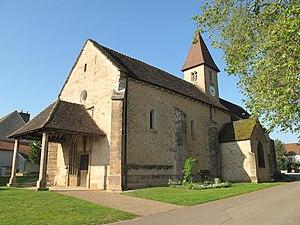
Église Notre-Dame de Préty, Saône-et-Loire.
L'église Notre-Dame de Préty est une église située sur le territoire de la commune de Préty dans le département français de Saône-et-Loire et la région Bourgogne-Franche-Comté.
Cet article recense une partie des monuments historiques de Saône-et-Loire, en France.
Préty est une commune française située dans le département de Saône-et-Loire en région Bourgogne-Franche-Comté.